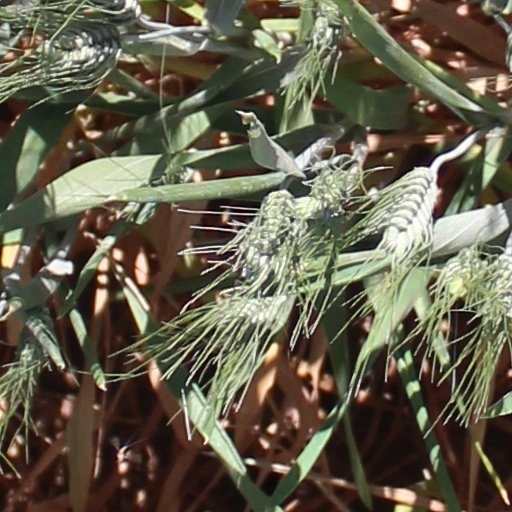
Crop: wheat